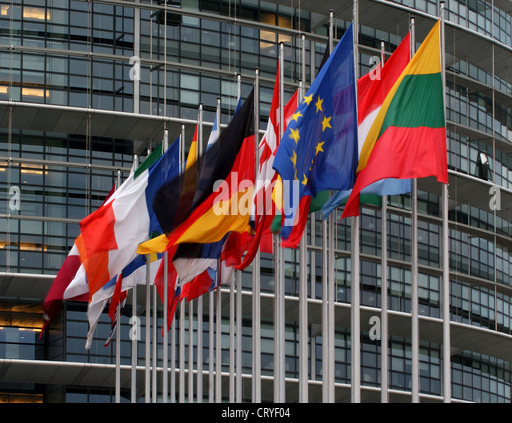
flags in front of the parliament